Desert

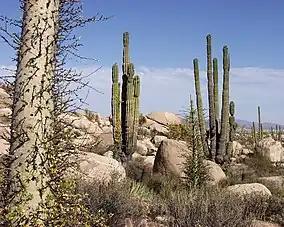
Xerophytes: Cardón cacti in the Baja California desert, Cataviña region, Mexico

Many people think of deserts as consisting of extensive areas of billowing sand dunes because that is the way they are often depicted on TV and in films, but deserts do not always look like this. Across the world, around 20% of desert is sand, varying from only 2% in North America to 30% in Australia and over 45% in Central Asia. Where sand does occur, it is usually in large quantities in the form of sand sheets or extensive areas of dunes.